Lovey Mary

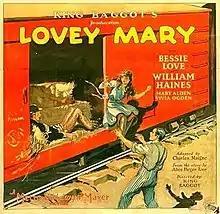
Poster

Lovey Mary is a 1926 American comedy-drama film directed by King Baggot, with Bessie Love in the title role. It is based on the 1903 novel of the same name by Alice Hegan Rice, a sequel to Rice's "Mrs. Wiggs of the Cabbage Patch". It was distributed by Metro-Goldwyn-Mayer.